La influencia (2007 film)

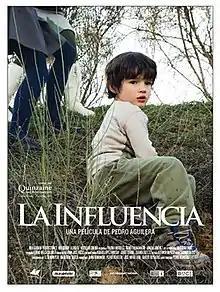
Film poster

La influencia is a 2007 Spanish drama film directed by Pedro Aguilera in his directorial debut. The film stars Casilda Aguilera, Claudia Bertorelli, Jimena Jiménez and Romeo Manzanedo in the lead roles. It was also premiered at the Fortnight sidebar of the Cannes Film Festival. It was initially supposed to be released on 24 May 2007 but was postponed for its theatrical release on 20 July 2007 and received mixed reviews.